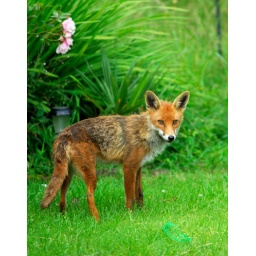
The fox had just consumed a fat ball from a bird feeder that had been thrown to the ground by a squirrel.